Blockade of Germany (1914–1919)

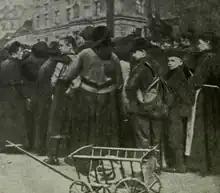
A bread queue in Berlin, 1918.

While militarily Britain kept a firm hold of the situation, the diplomatic situation was more fluid. Britain's blockade did not cover Germany's surrounding neutral countries, and so could not be truly effective without their cooperation. German markets could offer high prices, and thus imports from these countries soared. The Netherlands became the biggest food supplier to Germany in 1915, with cheese exports tripling and some other products quintupling. Germany had prevented them from exporting to occupied Belgium, and Dutch traders found they could profit by consuming imports and exporting domestic production to bypass Allied requests to not allow re-exportation. To counter this, from 1916 the Entente Powers made deals to purchase commodities in these countries at above-market prices, to prevent them from being bought by the Germans. This operation was overseen in the United Kingdom by the Ministry of Blockade. This was not initially successful, especially as Germany responded by torpedoing Dutch ships, forcing their exports to go to Germany. Other British officials saw Sweden as the "principal offender", as it was also increasing imports from America enormously so that it could export to Germany at a profit. Exports to Germany from Sweden, Denmark and Norway increased in 1915 to almost exactly equal the loss of trade with the US. The Entente could do little to intervene as the Swedes also controlled the transit of goods to Russia. In 1916, German Chancellor Bethmann-Hollweg declared that without the support of the neutrals, Germany would have collapsed.